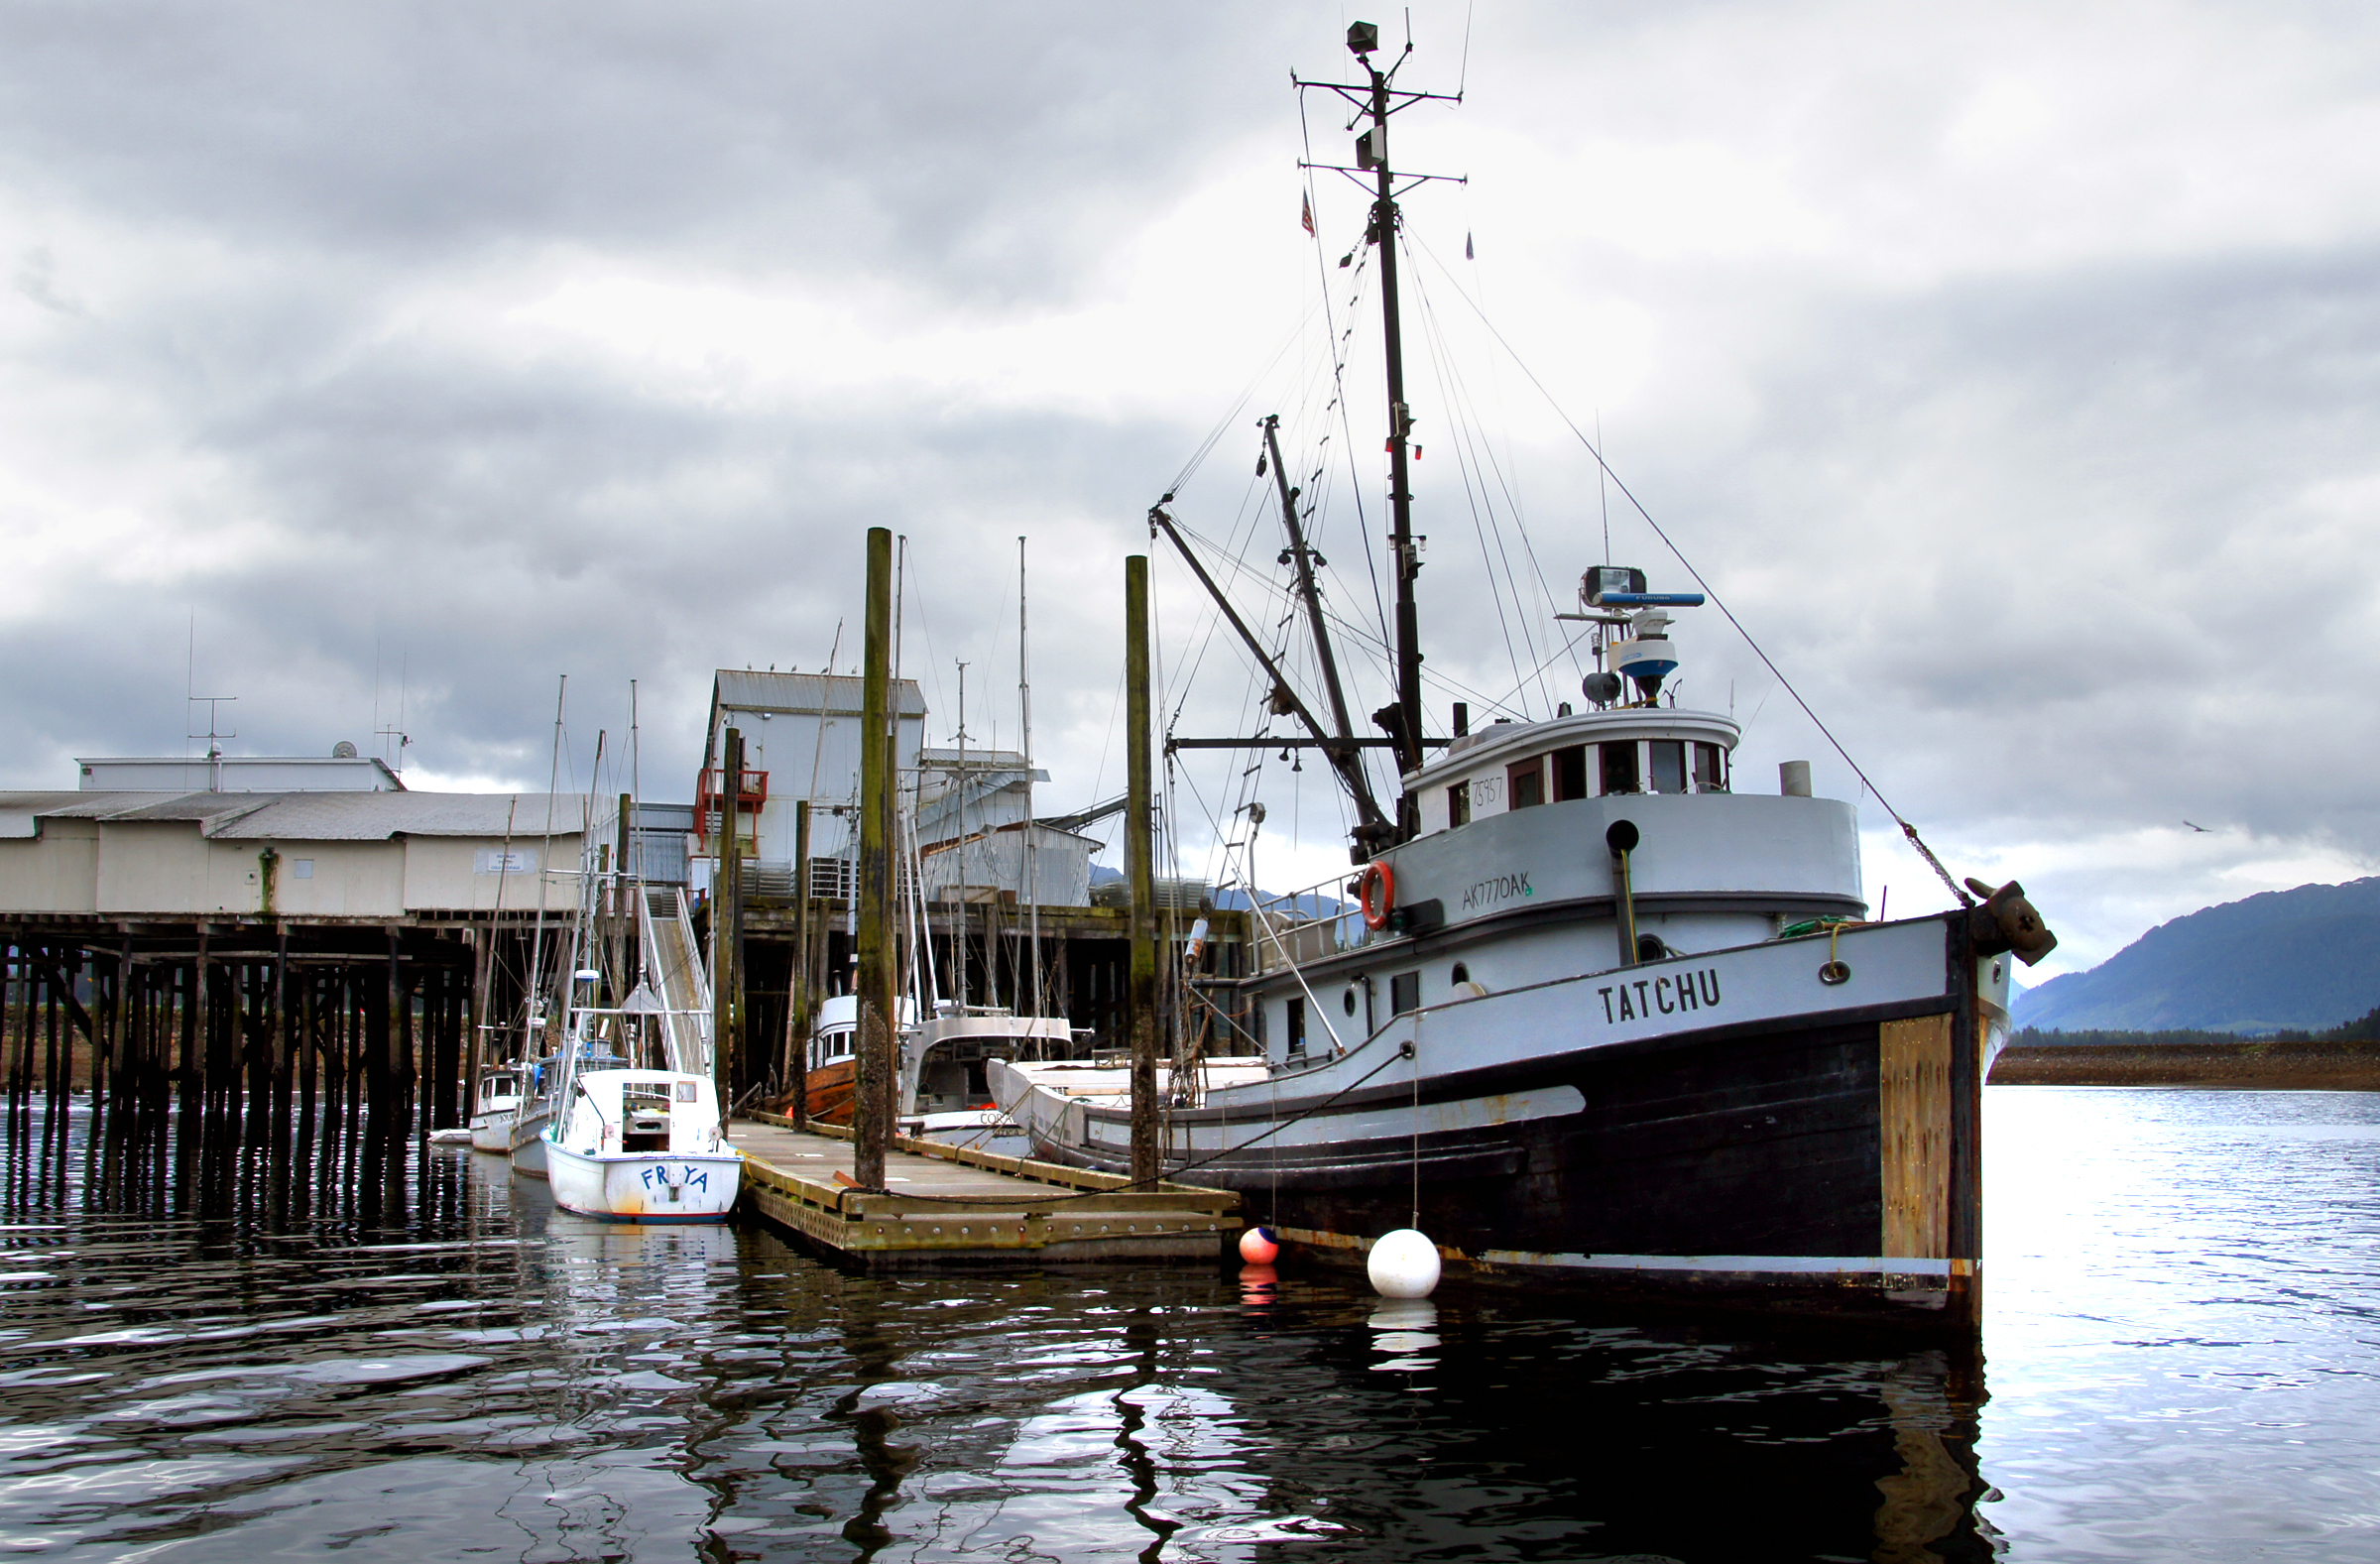
sea, water, dock, boat, ship, vehicle, mast, harbor, marina, waterway, boating, channel, tugboat, fishingboats, alaska, sonyalpha, hoonah, watercraft, icystraitpoint, fishing vessel, fishing trawler